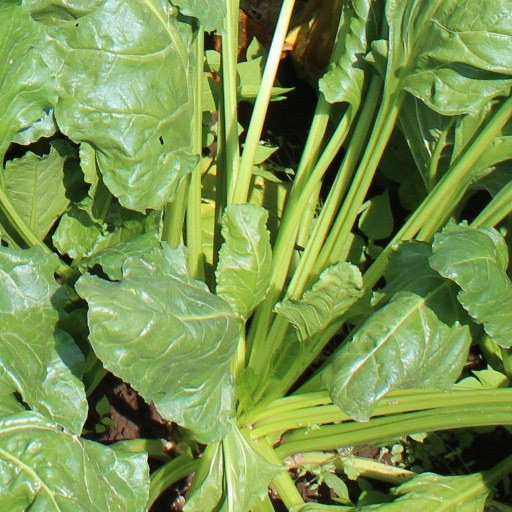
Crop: sugar beet